Shri Guru Kottureshwara Temple

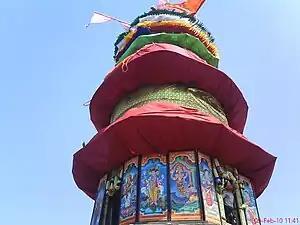
This is the ratha in which Lord's idol is placed

Devotees from all over Karanataka and other states visit this place during Guru Kottureshwara Theru (Rathothsava) held just before the Maha Shivaratri during February every year. The Lord Guru Kottureshwara idol is kept inside the Ratha and then he is served milk (Kannada: ಗಿಣ್ಣು-ಹಾಲು) by the tribal people. It is believed that every year cow or buffalo or goat gives birth to their young ones on this day to this tribal family; the milk which is obtained at this time is served to the Lord. Then the ratha moves based on the particular Nakshatra called mula which matches at some time on that particular day. This ratha does not move unless and until this Nakshatra matches to mula. Once the Nakshatra is matched, the ratha moves a bit on its own. This is one amazing thing to watch; it signifies that Lord Kottureshwara is now inside the ratha. Only then the devotees will be able to pull the ratha by chanting mantra "Om Shri Guru Kottureshwaraya Namaha", "Kottureshwara Doreye, Ninagyaru Sariya, Sari Sari Yendavara, Agnyana Thoreye.. Bahuparak, Bahuparak, Bahuparak||". Later when the ratha starts moving, the devotees offer flower garlands, coconuts and bananas to the Lord Kottureshwara.